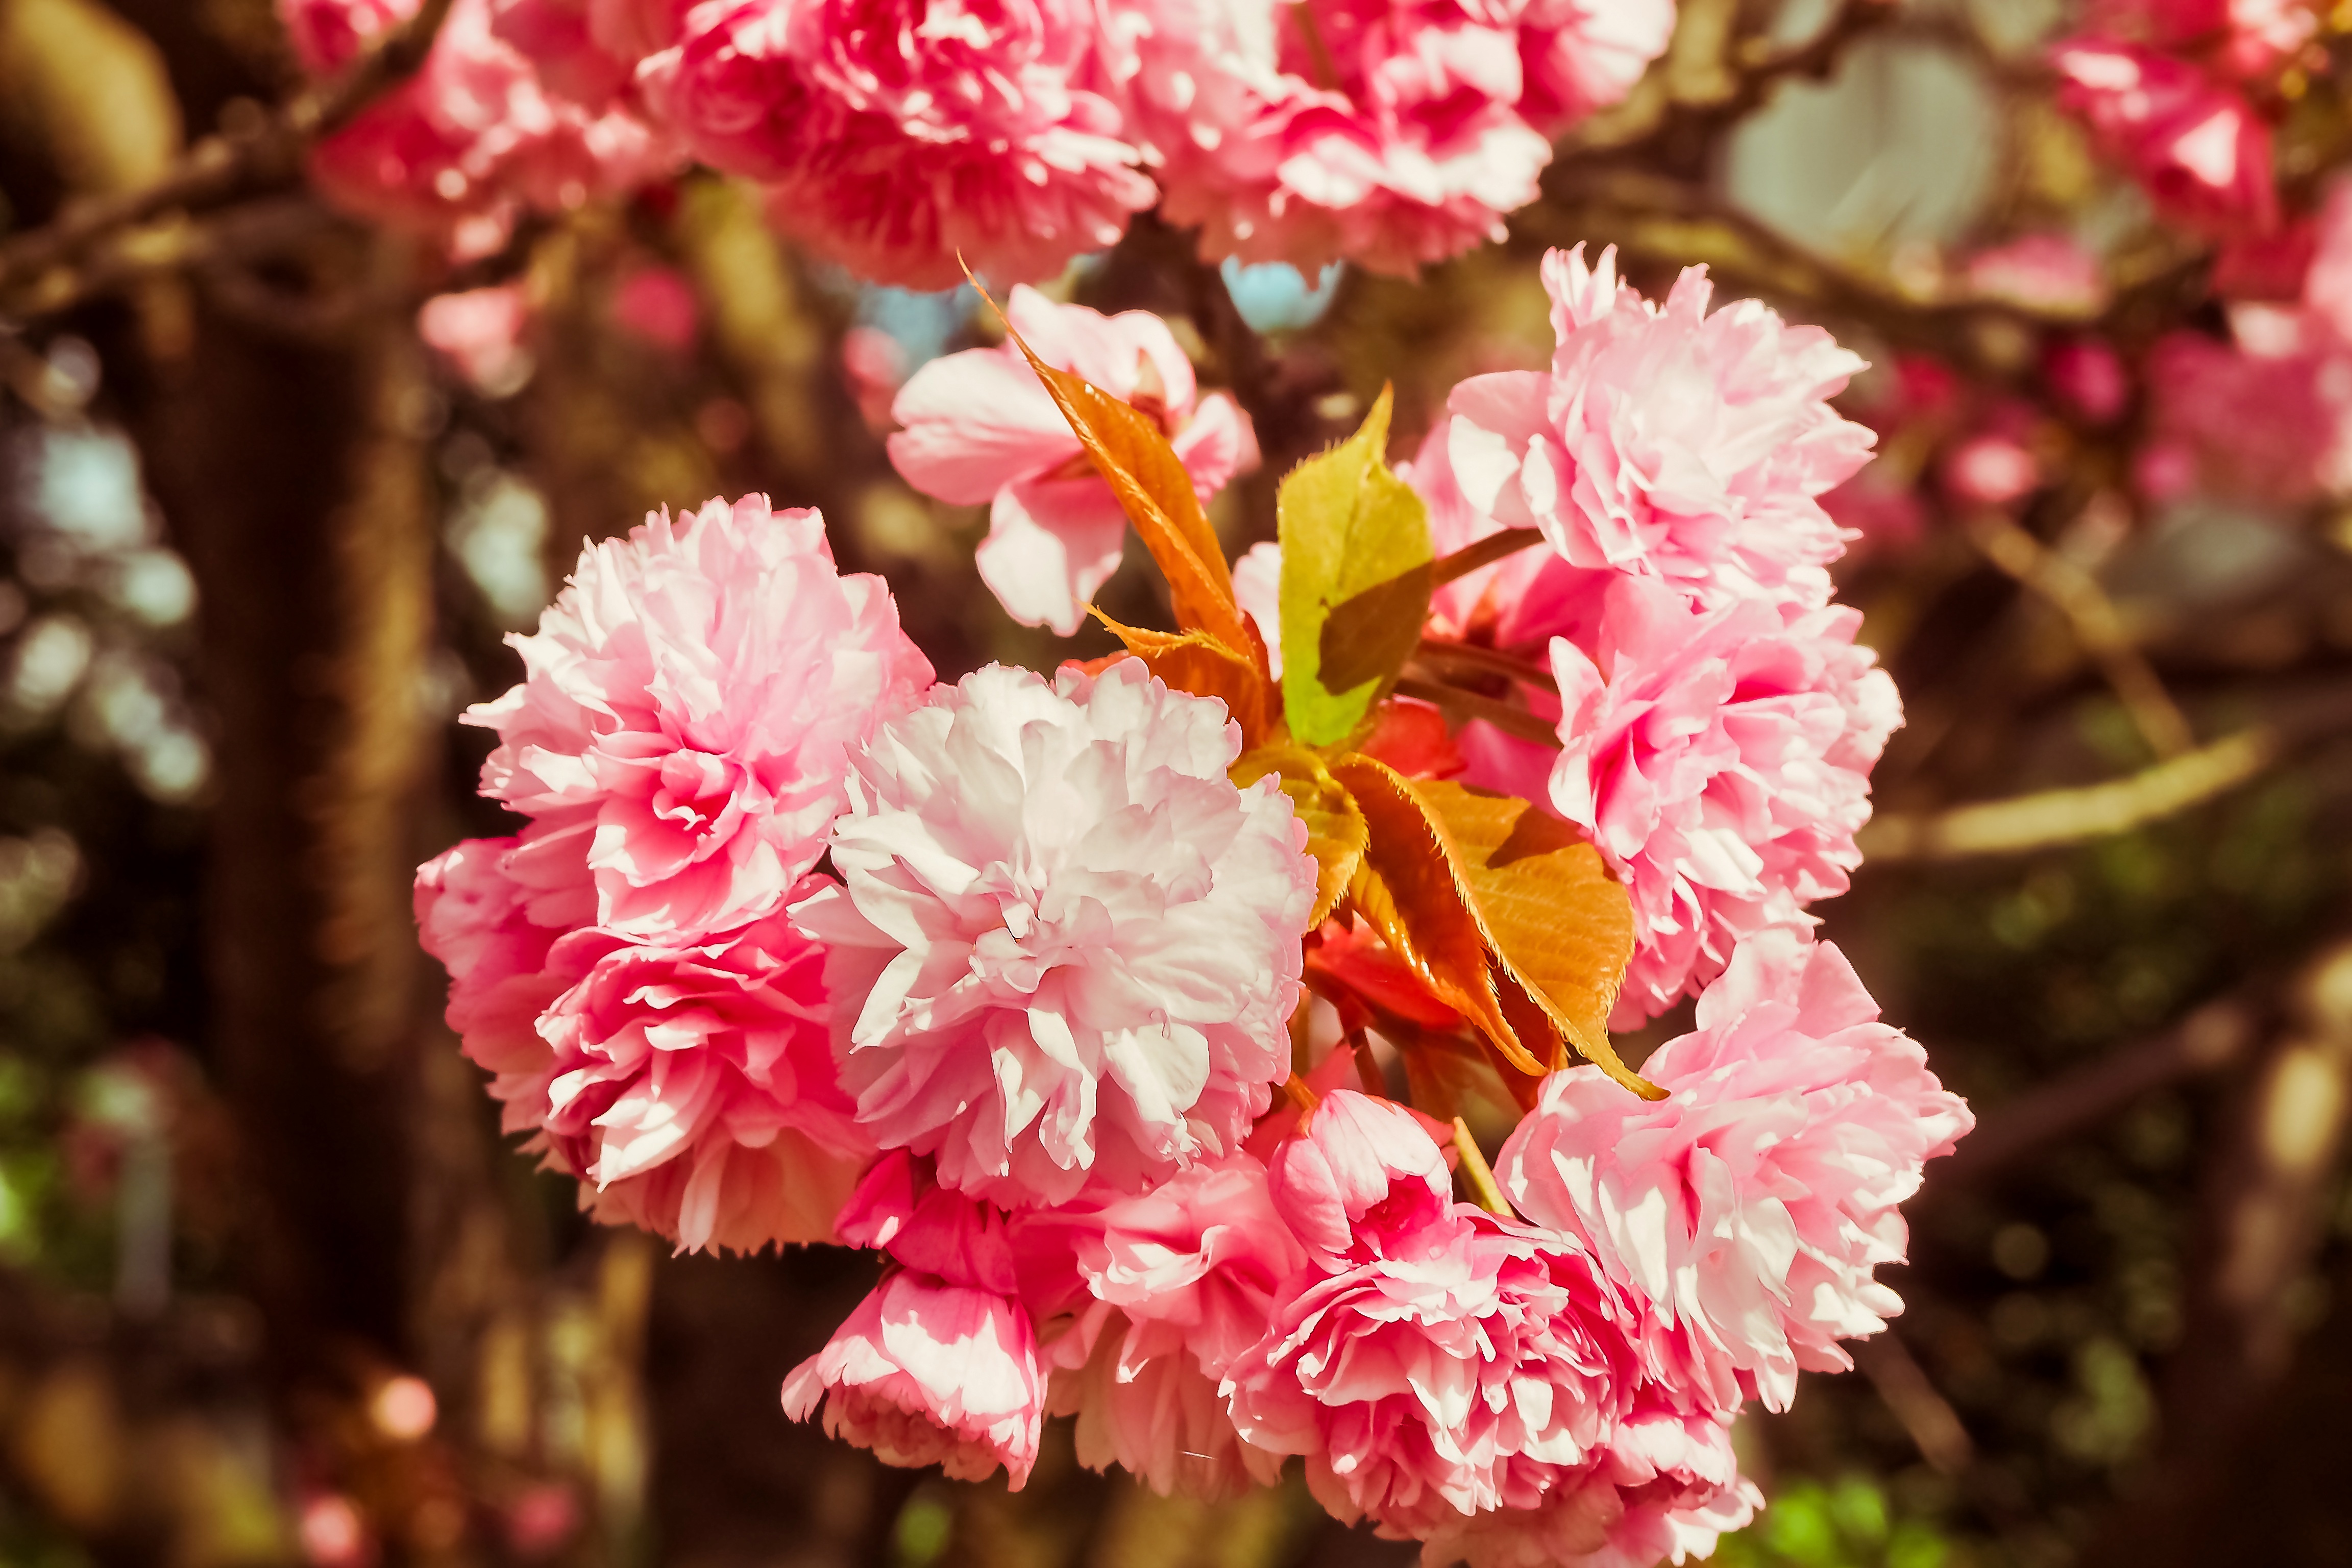
landscape, tree, nature, branch, blossom, plant, flower, petal, bloom, spring, red, produce, macro, park, romantic, botany, garden, pink, japan, close, flora, season, cherry blossom, flowers, japanese garden, background image, sunny, japanese, petals, decorative, shrub, springtime, gardens, bud, japanese cherry trees, cherry, full bloom, macro photography, blossomed, inflorescence, spring awakening, bl tenmeer, harbinger of spring, flowering plant, flowering twig, cherry blossoms, japanese cherry, flowering trees, spring fever, flourishing twig, japanese cherry blossom, japanese flowering cherry, ornamental cherry, woody plant, land plant